Ebenezer Bryce

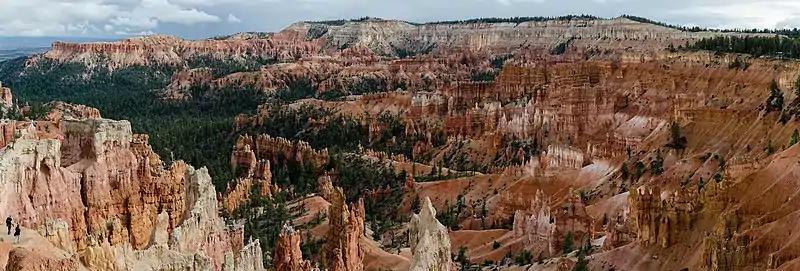
Bryce Canyon is named after Ebenezer Bryce who homesteaded nearby

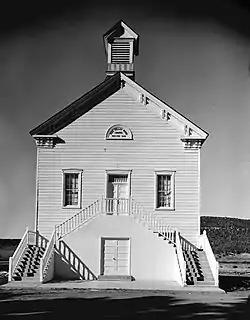
The Pine Valley Chapel in 1968, designed by Bryce 100 years earlier

Ebenezer Bryce (November 17, 1830 – September 26, 1913) was a Mormon pioneer, best known as the person for whom Bryce Canyon National Park was named.